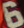
Number: 6